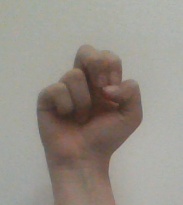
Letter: gaaf